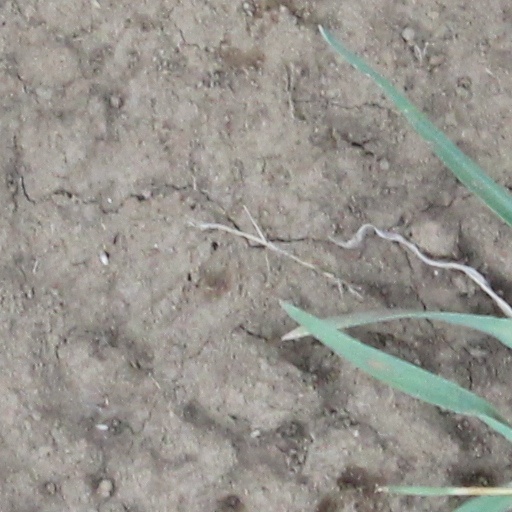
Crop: wheat